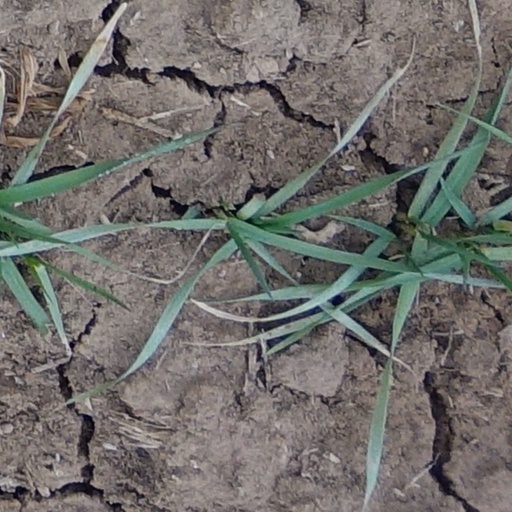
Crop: wheat